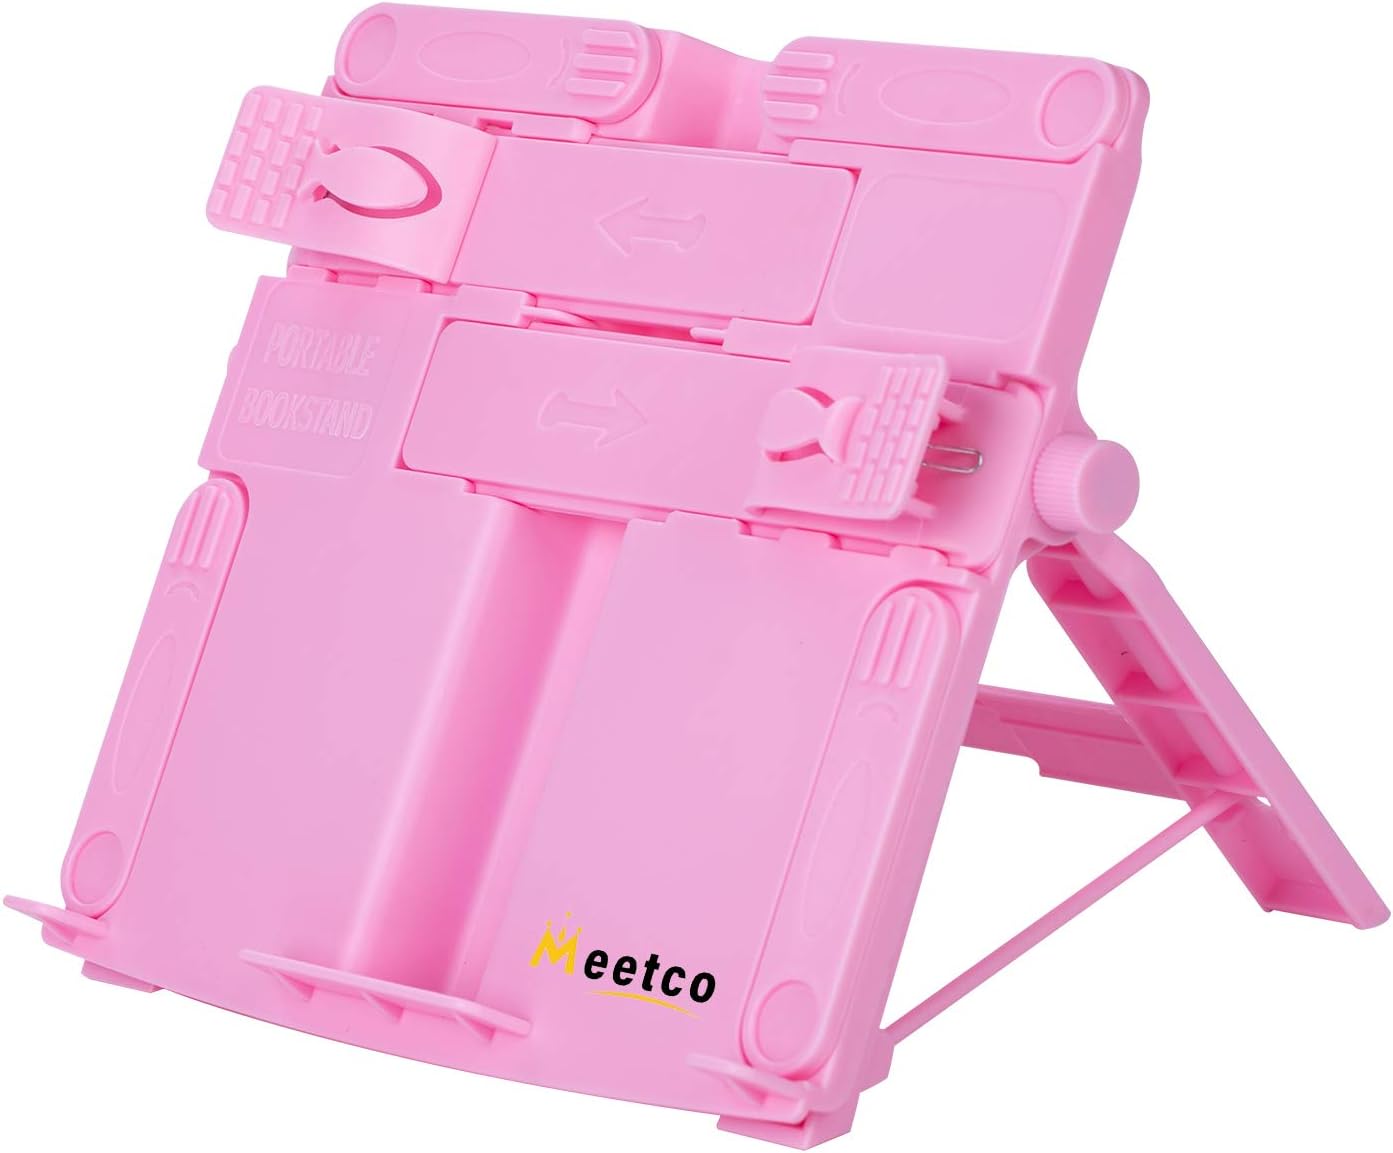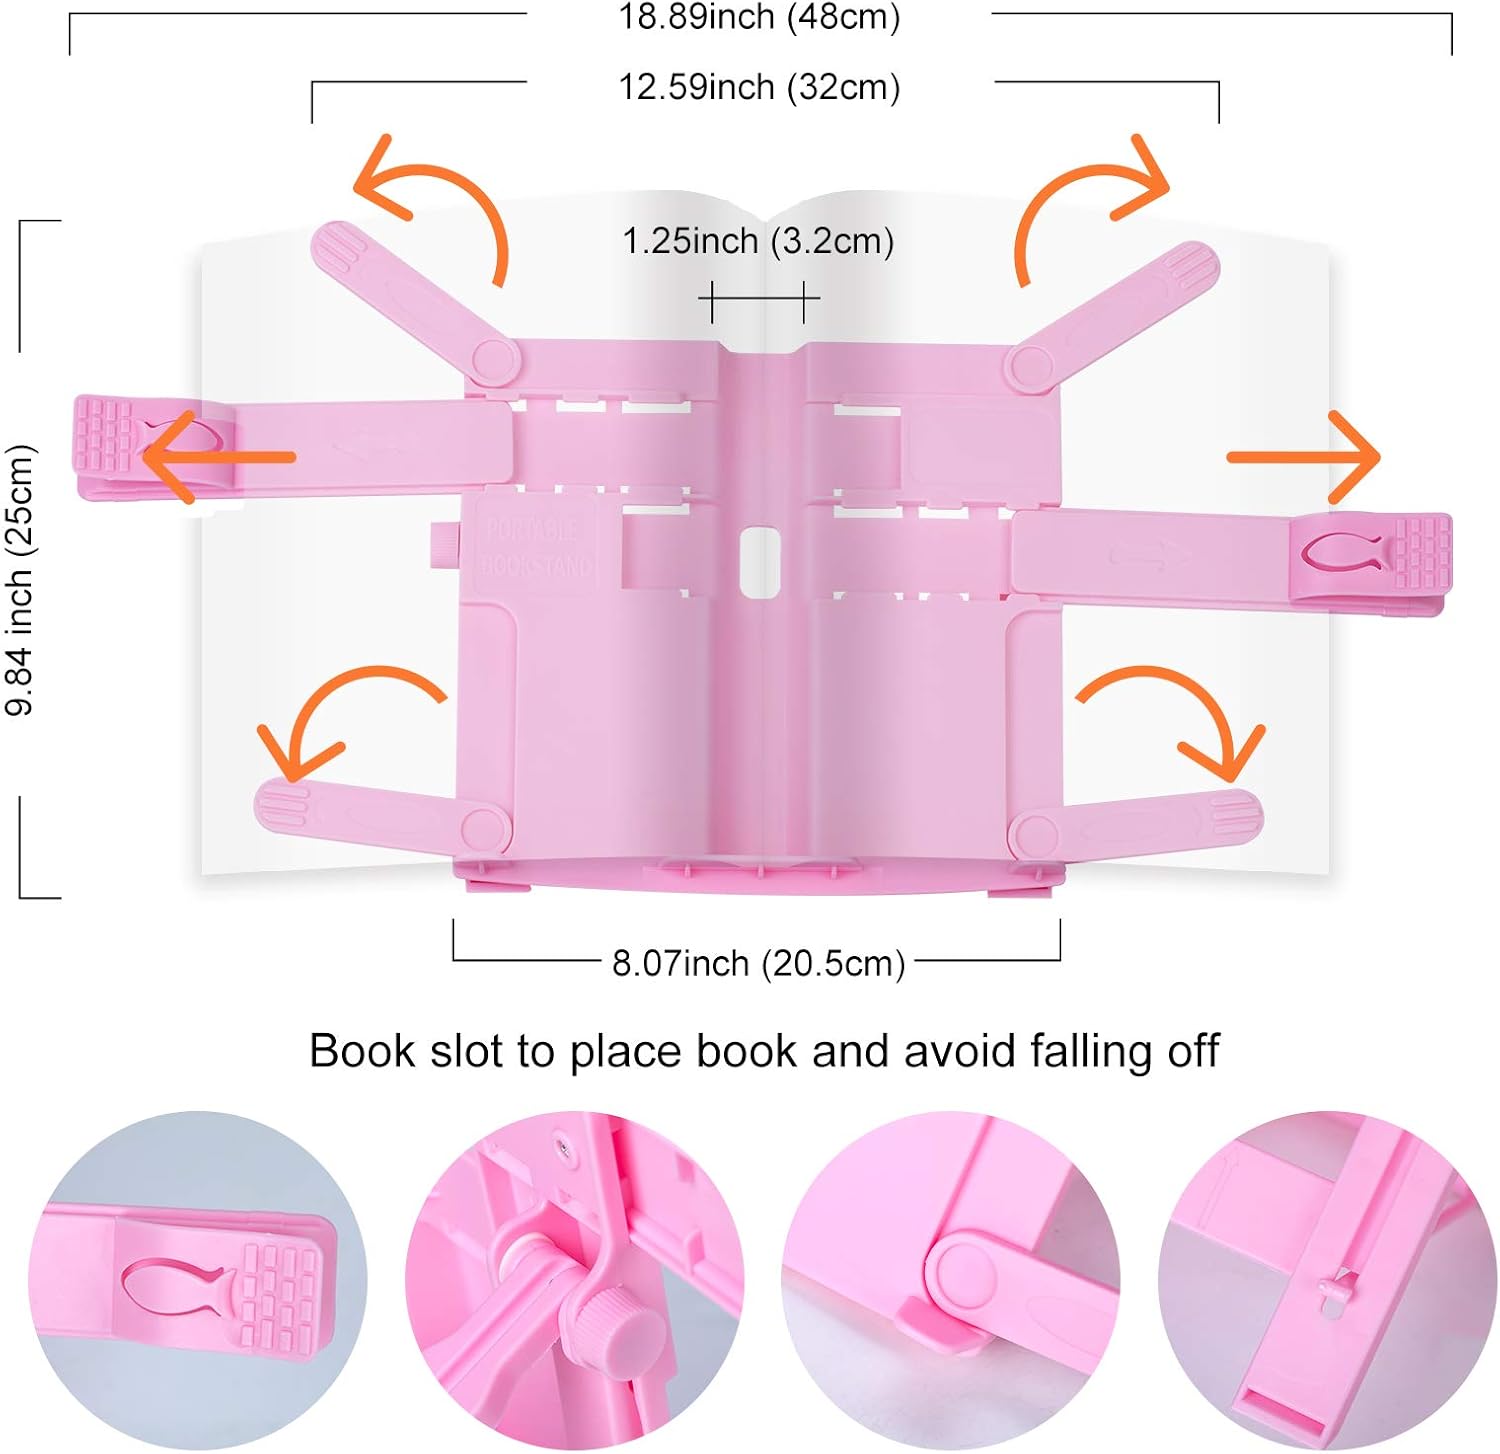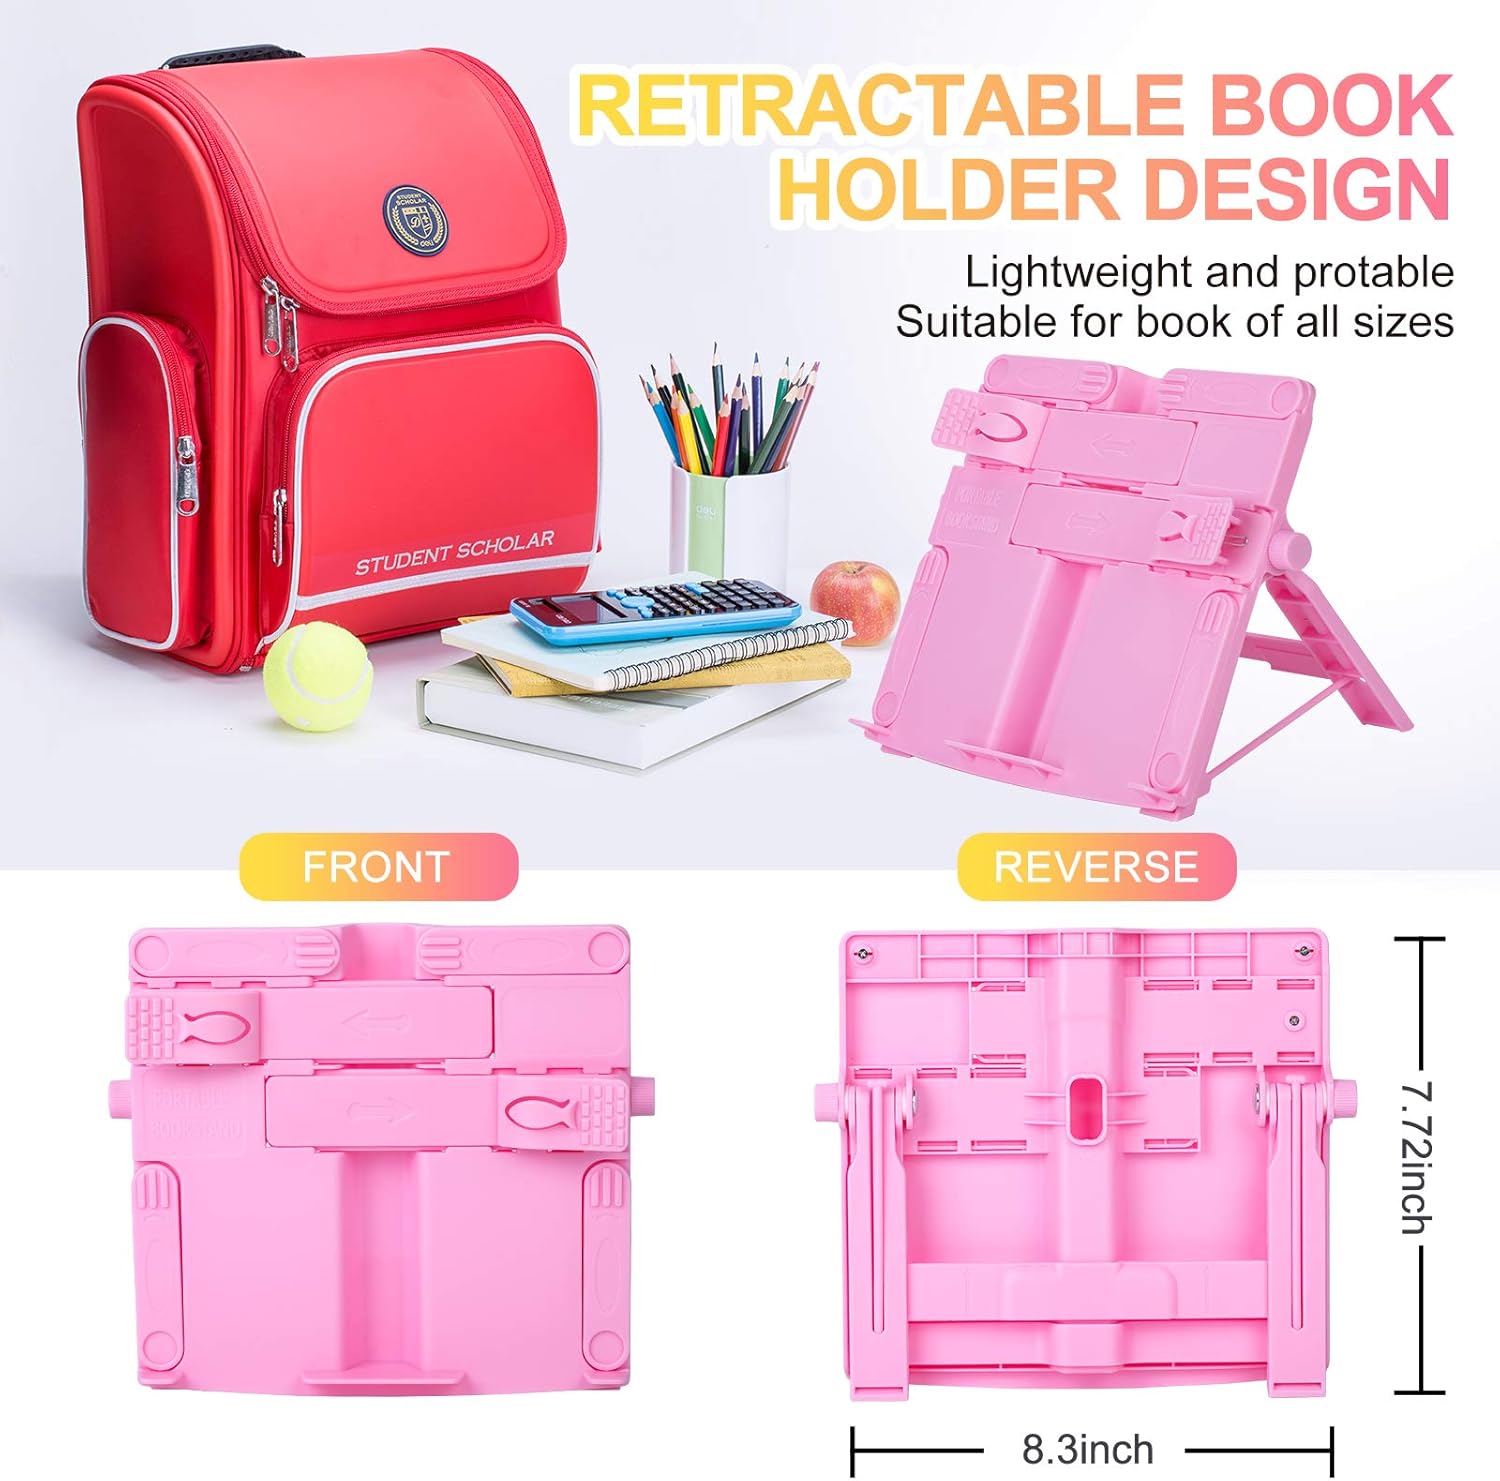
Meetco Book stand, 180° Adjustable book stand for kids reading textbook, cooking book for display, Portable Sturdy holder, music,Cookbook stand textbooks paper-clips cookbook holder Kid’s gift(Pink)
Category: Amazon Home
Meetco Book stand can be180° Adjustable book tray, reading hand free, cooking book display, Portable and foldable book Stand, music, Cookbook Recipe Holder, One-hand page turning, Free-Standing. It is a very good Kid’s gift.
Features: 1.The retractable design makes the book stand fit various sizes of books, paper, documents, recipe, textbooks, phone, ipad etc. | 2.The adjustable book stand is conducive to developing a healthy reading and sitting posture, especially for toddlers who are in the critical phase of physical growth. Correct and healthy sitting posture alleviates fatigue and spine-related problems like hunchback. | 3.The book stand is 180° adjustable. Feel free to adjust the book stand to any angle of view you are most comfortable with. Tightness can be adjusted as well. | 4.You can better enjoy reading with our book stand which enables you to turn pages using just one single hand. | 5.Sturdy triangle structure. The rubber base makes our book stand skid-free on the desk.